List of fracture zones

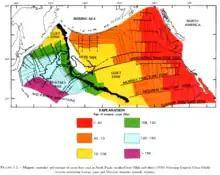
Age of ocean floor, with fracture zones in the north Pacific Ocean. Hawaii-Emperor seamount chain in black.

Surveyor, Molokai, Pioneer and Murray fracture zones shown in the list were created by ridge segments that no longer exist.